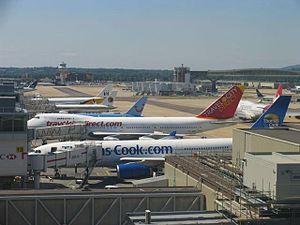
L'aéroport international Gatwick, anciennement aéroport international de Londres-Gatwick est l'aéroport secondaire de Londres. En 2017, c'est le deuxième plus important aéroport du Royaume-Uni : plus de 45,5 millions de passagers y transitent chaque année.
Cet article dresse une liste des aéroports les plus fréquentés du Royaume-Uni, des Îles Anglo-Normandes et de l'Île de Man, en termes de trafic total de passagers, établie à partir des données de la Civil Aviation Authority. Pour une liste complète des aéroports du Royaume-Uni, voir Liste des aéroports du Royaume-Uni.